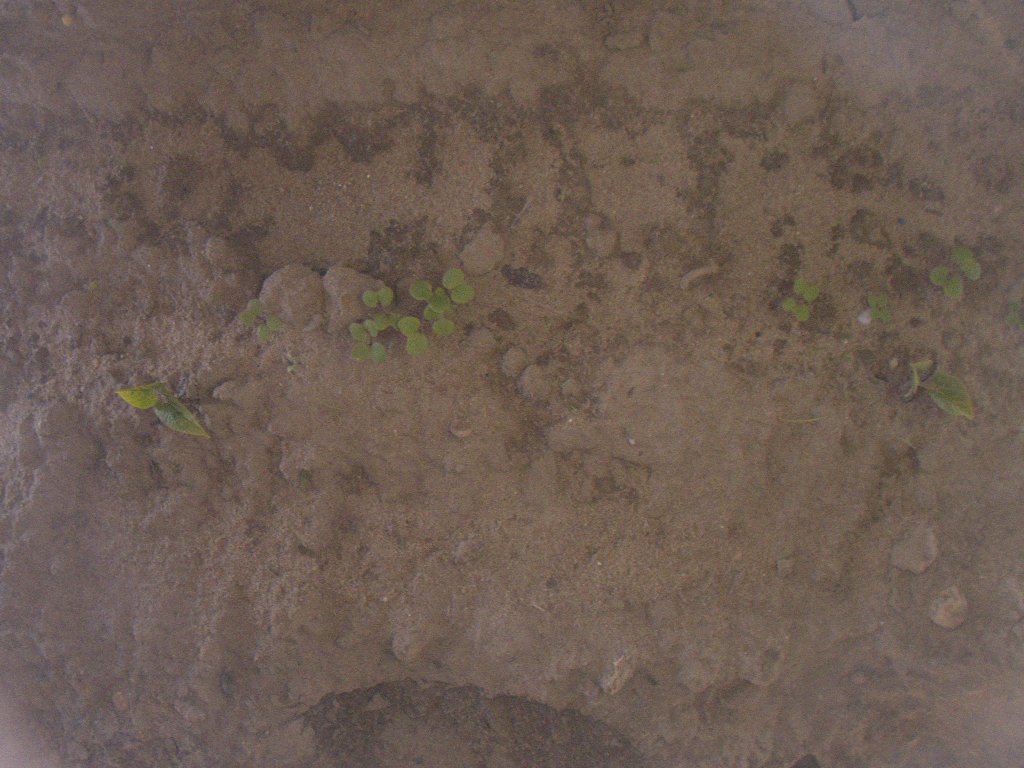
Crop: bean
Objects: bean, stem_bean, bean, stem_bean